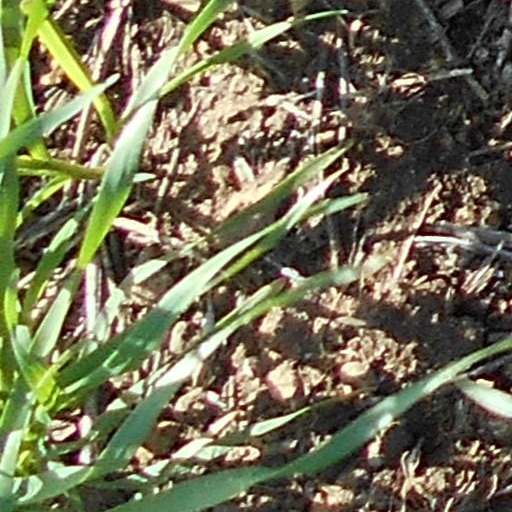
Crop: wheat